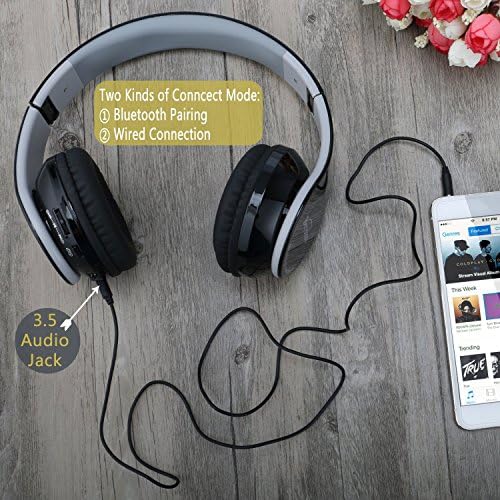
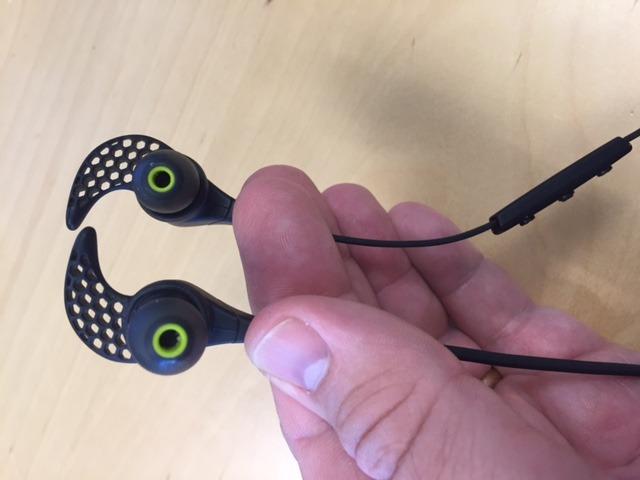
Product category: headphones
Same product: no